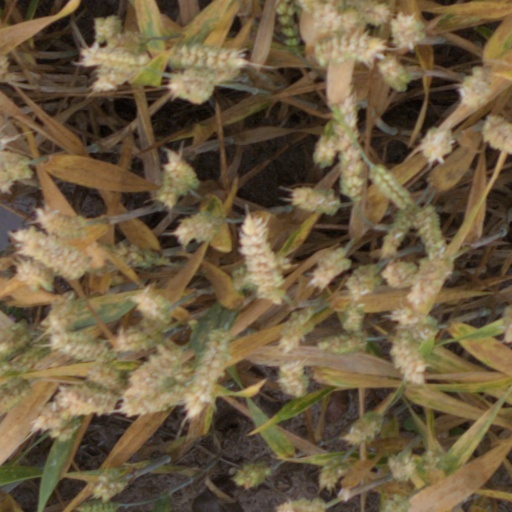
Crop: wheat